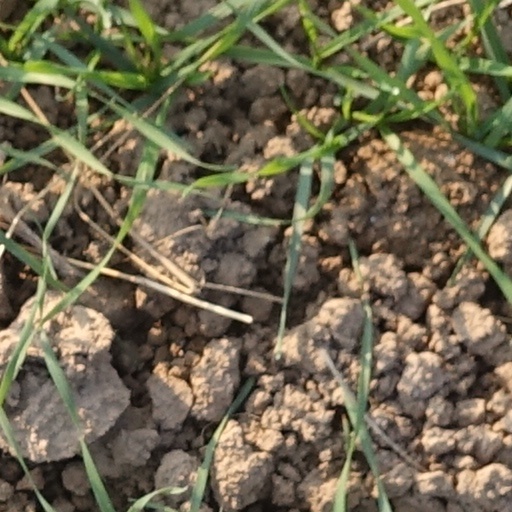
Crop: wheat